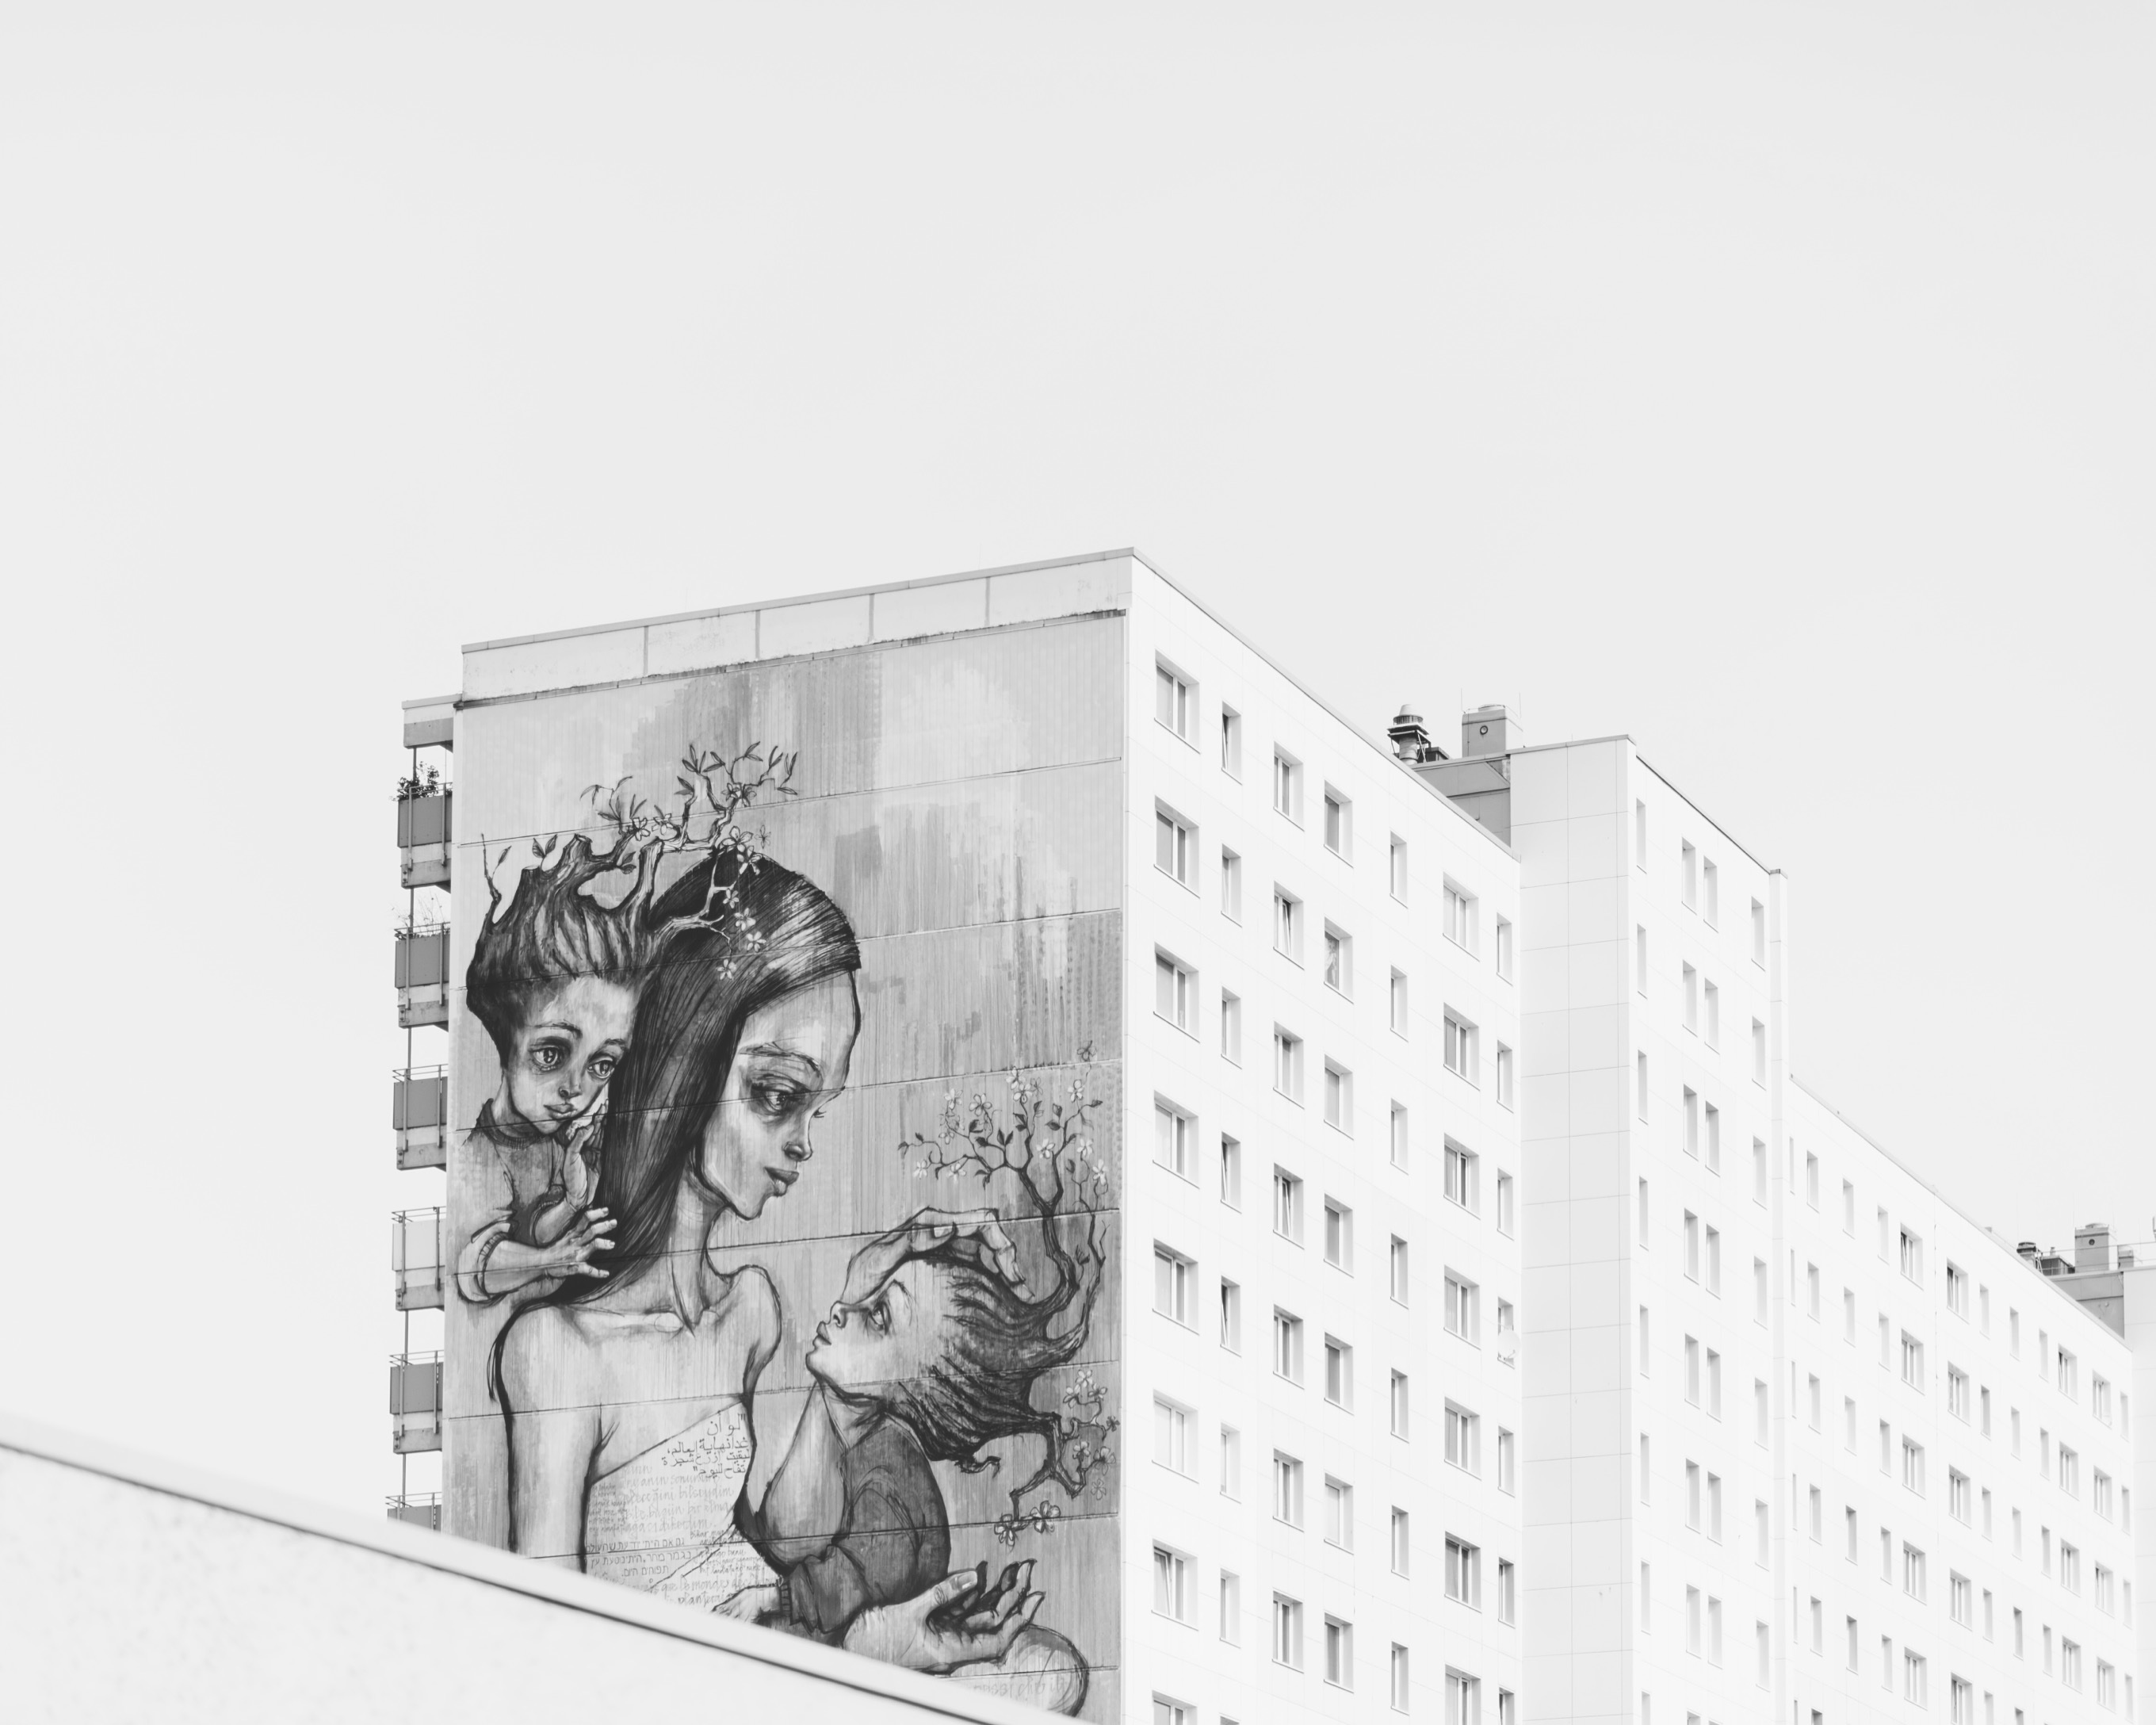
black and white, white, building, monochrome, graffiti, street art, brand, art, sketch, drawing, illustration, design, photograph, monochrome photography